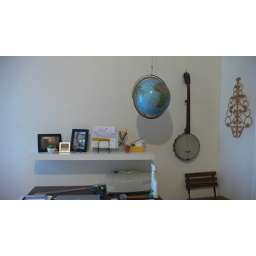
New shelf over desk